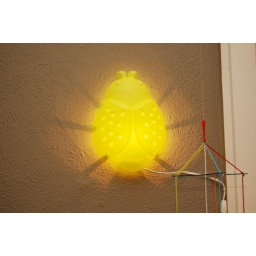
Bug lamp above changing table